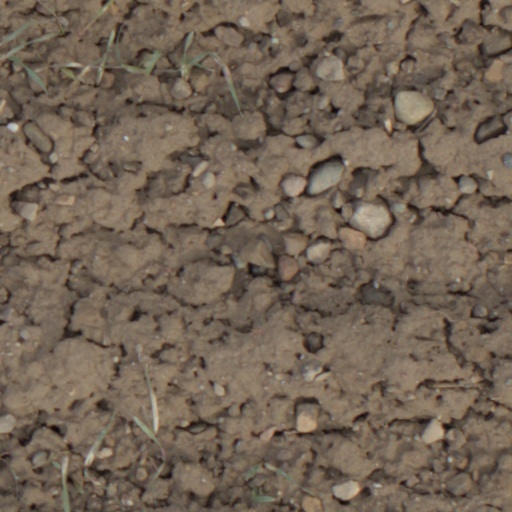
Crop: wheat